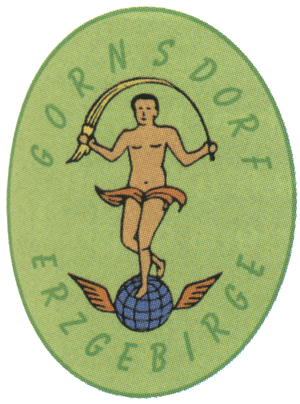
Gornsdorf est une commune de Saxe, située dans l'arrondissement des Monts-Métallifères, dans le district de Chemnitz.